SS Lichtenfels

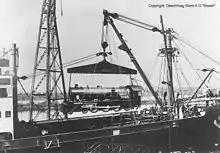
"Lichtenfels" boom crane lifting a locomotive

With "Lichtenfels" DDG Hansa began to compete in the heavy-lift market to take fully-assembled locomotives to India. Deschimag built "Lichtenfels" at its "Weser" yard in Bremen.